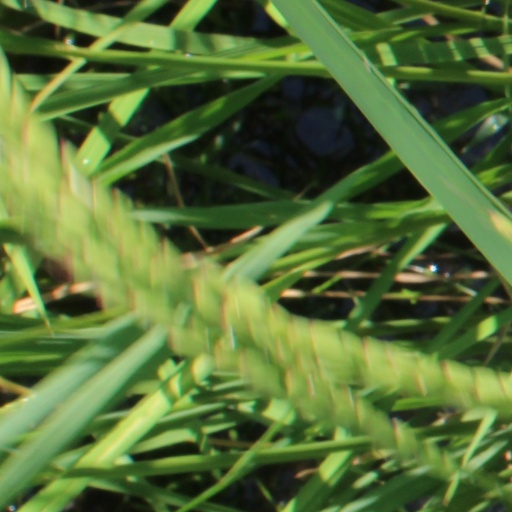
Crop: rice